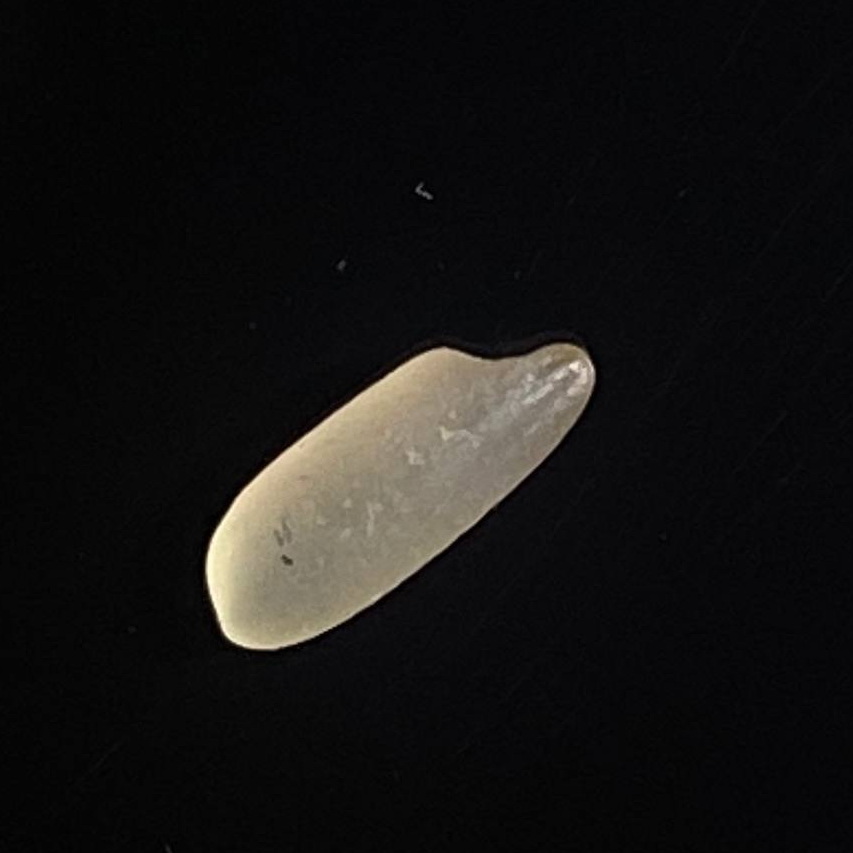
Rice variety: Shorna5